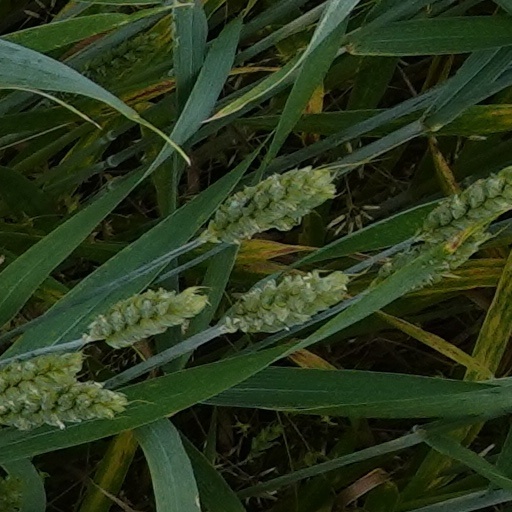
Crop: wheat